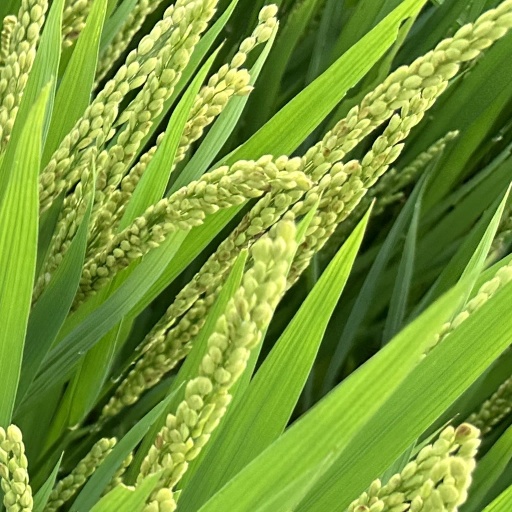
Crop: rice